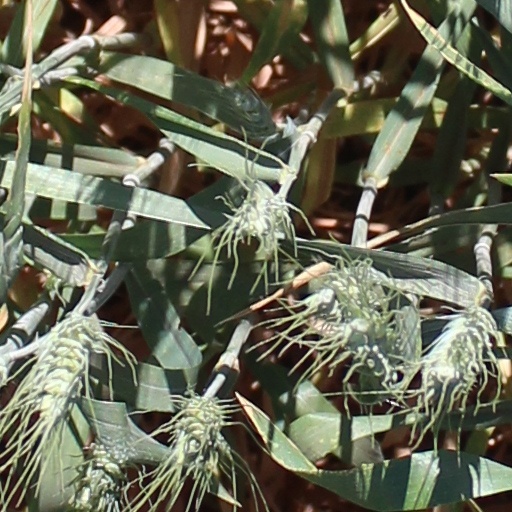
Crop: wheat